Chikage Awashima

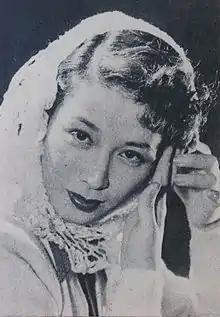
Chikage Awashima, ca. 1952.

A graduate from Takarazuka Music and Dance School and member of the Takarazuka Revue, Chikage Awashima entered the Shochiku film studios and made her film debut in 1950. She appeared in films of numerous prominent directors like Yasujirō Ozu, Mikio Naruse, Keisuke Kinoshita, Tadashi Imai and Heinosuke Gosho. She received twice the Blue Ribbon Award and twice the Mainichi Film Award for her performances.